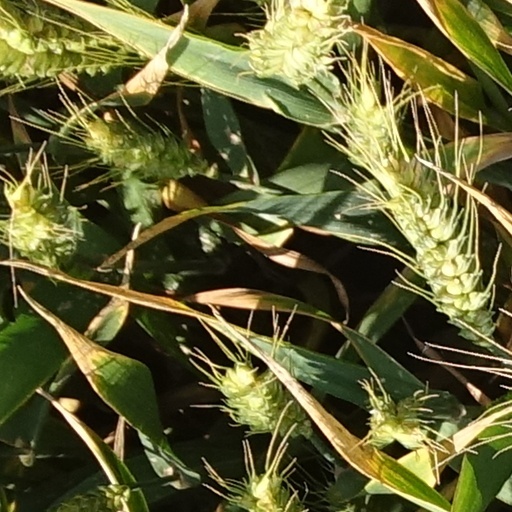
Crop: wheat